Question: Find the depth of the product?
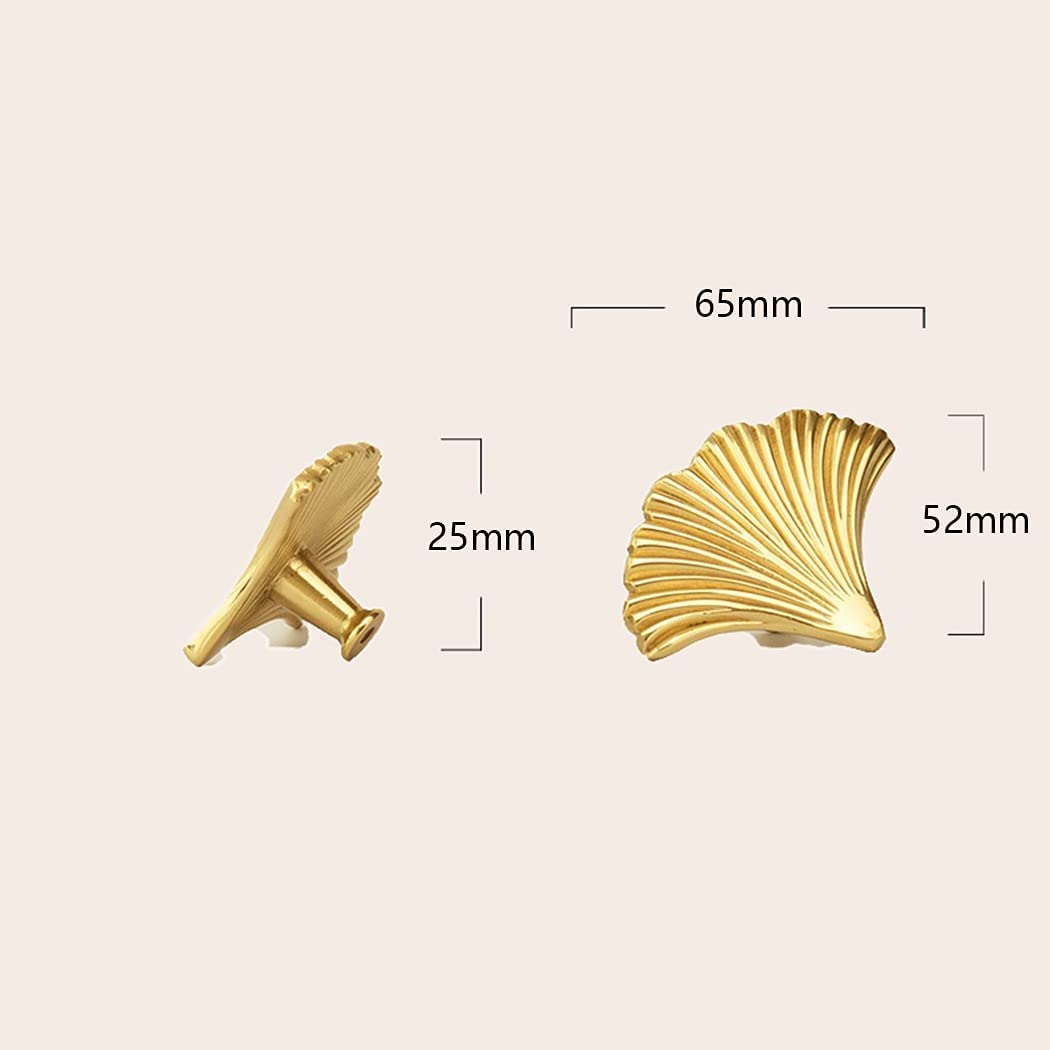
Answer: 65.0 millimetre